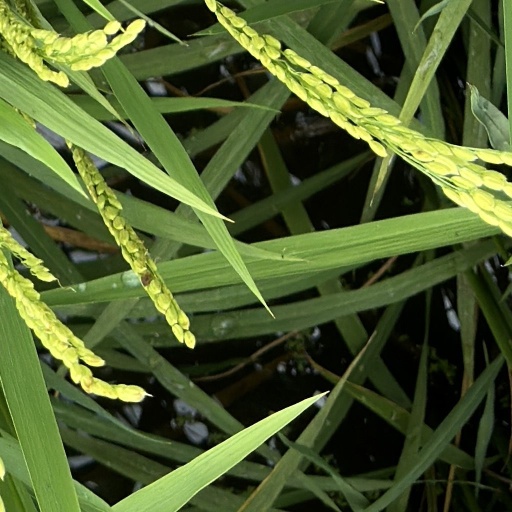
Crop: rice